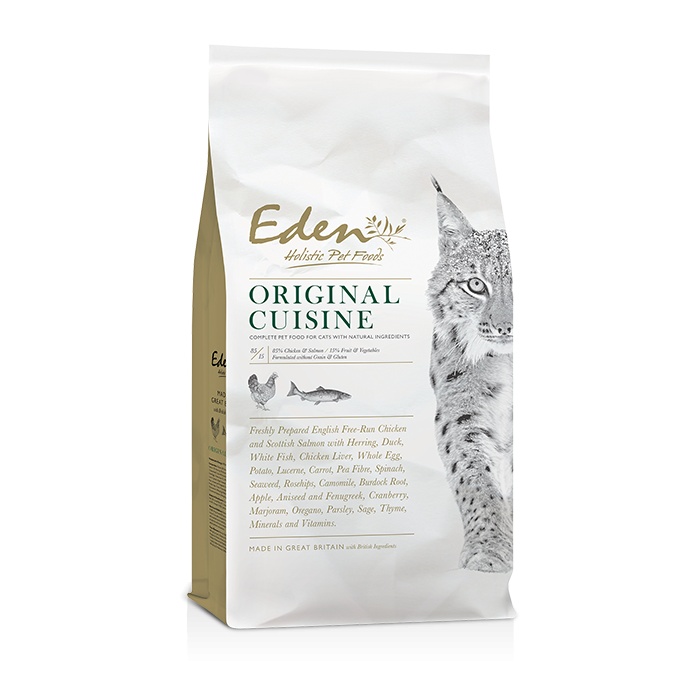
Eden Original Cuisine for Cats 4kg
Brand: Eden
85% Meat Content Naturally Hypoallergenic High Levels of Joint Support Grain and Gluten Free
Category: Animals & Pet Supplies > Pet Supplies > Cat Supplies > Cat Food